Carmen Hertz

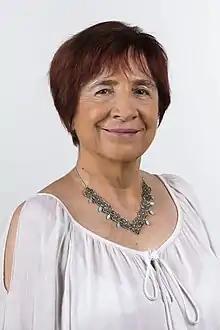

Carmen Hertz Cádiz (born 19 June 1945) is a Chilean Communist Party politician and lawyer who participated in various institutions for the protection of human rights that arose as a result of the systematic violations committed during the dictatorship headed by Augusto Pinochet from 1973 to 1990. She worked with the Vicariate of Solidarity, the (FASIC), the , and the Ministry of the Interior's Human Rights Program. She became the human rights director of the Ministry of Foreign Affairs after Chile's transition to democracy, and was elected to the Chamber of Deputies in 2018.